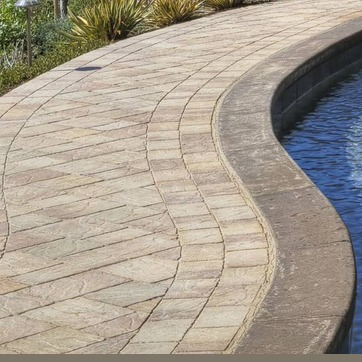
Material: stone